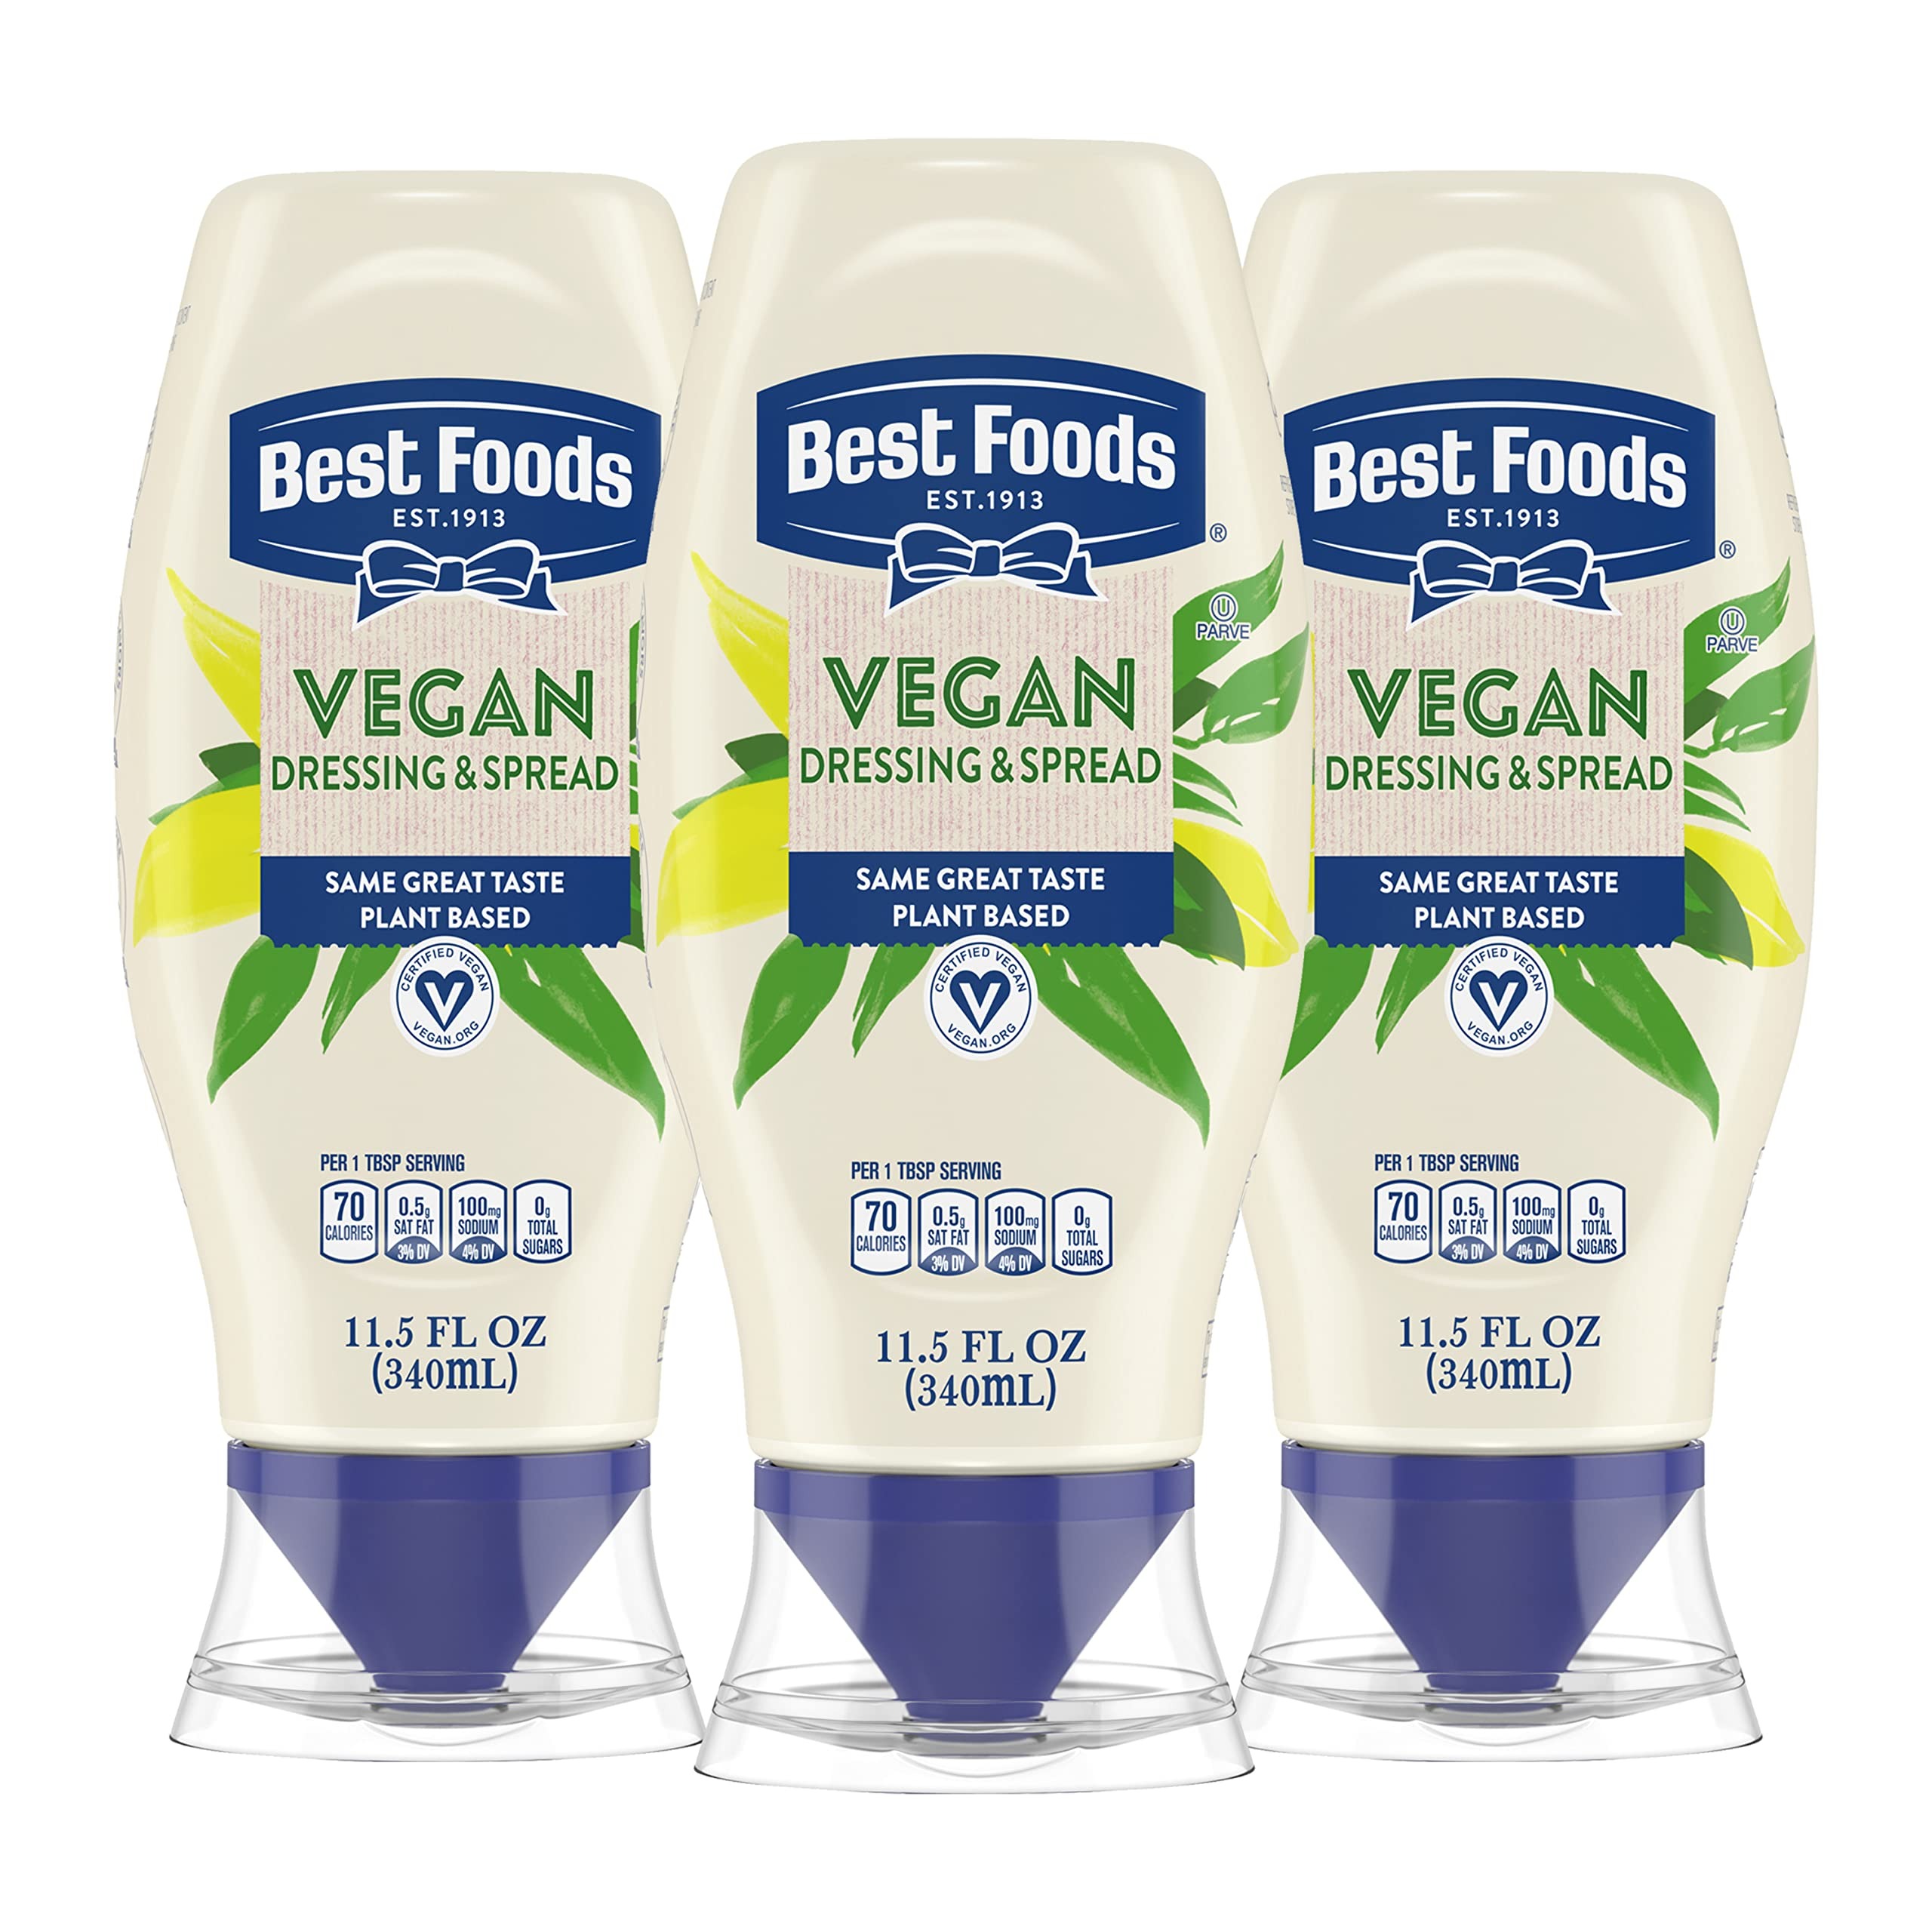
Item Name: Best Foods Vegan Dressing and Spread
Bullet Point 1: Best Foods Vegan is our plant-based alternative to the traditional Best Foods mayonnaise – we’ve removed the eggs, not what you love about mayo
Bullet Point 2: Best Foods Vegan Mayo Dressing & Spread has the same great taste as Best Foods Real mayonnaise
Bullet Point 3: This Vegan Dressing & Spread plant-based alternative to mayonnaise contains no artificial flavors
Bullet Point 4: Best Foods Vegan Dressing & Spread is gluten free and cholesterol free (contains 8g of fat per serving)
Bullet Point 5: Best Foods Vegan Dressing & Spread is a delicious plant-based alternative to mayonnaise that is perfect for sandwiches, salads, veggie burgers and other simple
Bullet Point 6: Best Foods Vegan Dressing & Spread is a delicious addition to your favorite dishes
Value: nan
Unit: None

Price: 11.63